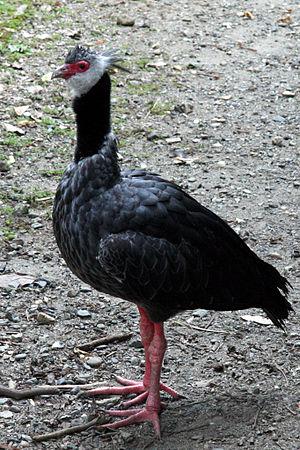
Le Kamichi chavaria est une espèce d'oiseau de la famille des Anhimidae, proche parent des canards et des oies. Son aire de répartition s'étend sur le nord de la Colombie et le Venezuela.